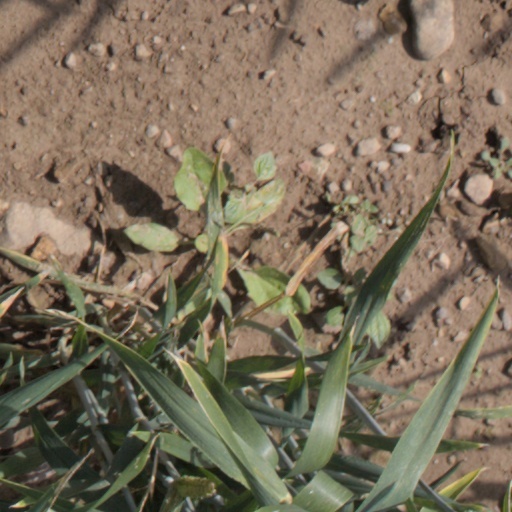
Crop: wheat